Harry Clifford Fassett

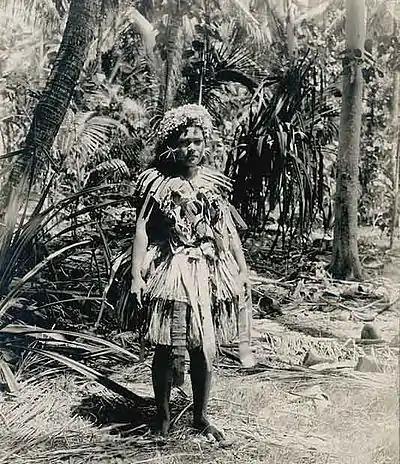
Woman on Funafuti, Tuvalu, then known as Ellice Islands. H. C. Fassett (1900)

Harry Clifford Fassett (1870–1953) worked for the United States Fish Commission and later the United States Bureau of Fisheries. He became an expert on the salmon fisheries in Alaska and was also a map-maker and photographer.